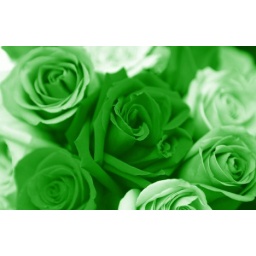
Photographed in natural light,selective focus, various roses in red,yellow,purple,pale pink and yellow